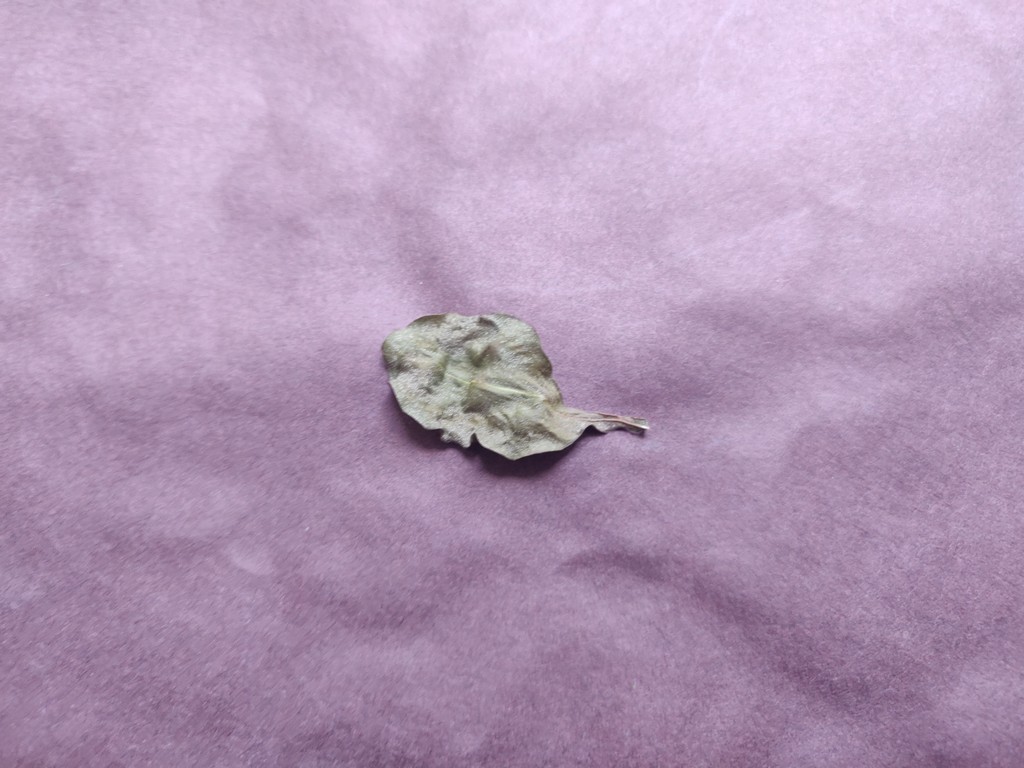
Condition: Dried
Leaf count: single
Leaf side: unknown